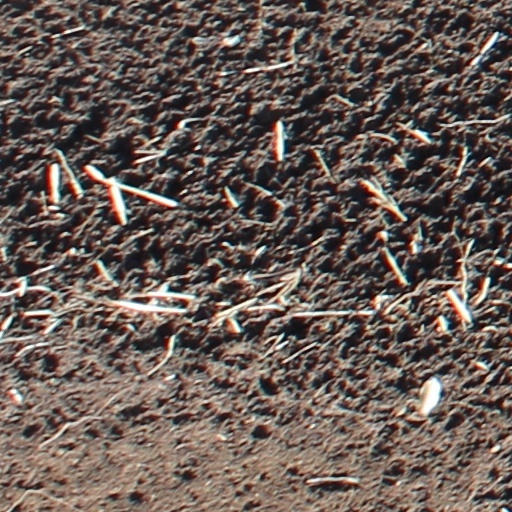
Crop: wheat